List of Supermarine Spitfire operators

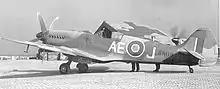
Spitfire F. MK XIV of 402(RCAF) squadron

Canada operated many Spitfires in both their fighter and fighter-bomber configurations, but only owned 8. No. 403 Squadron was the first to fly them for Canadian Operations in 1941 and a total of 14 squadrons would fly them over the course of the war. Of those, 3 formed an RCAF Fighter-Reconnaissance Wing, 10 Squadrons flew them in Europe. The remaining squadron, No. 417 flew fighter-bombers in North Africa, Sicily, and Italy. One of the first Messerschmitt Me 262 to be shot down was by a spitfire from No. 401 Squadron. Spitfires were also used in the Burma Campaign, but to an unknown extent.